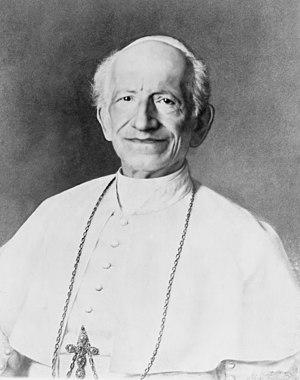
Charles Martial Lavigerie, qui signe parfois Charles Allemand-Lavigerie, né le 31 octobre 1825 à Huire, en Saint-Esprit et mort le 26 novembre 1892 à Alger, est un prélat français.
L'antimaçonnisme désigne la critique, l'opposition et l'hostilité manifestées à l’encontre de la franc-maçonnerie et de ses membres.
Le Kulturkampf /kʊlˈtuːɐ̯ˌkampf/, ou « combat pour un idéal de société », est un conflit qui oppose le royaume de Prusse puis l'Empire allemand sous la direction du chancelier impérial Otto von Bismarck à l’Église catholique dirigée par Pie IX et au parti politique représentant les catholiques : le Zentrum. Le conflit s'intensifie en 1871, se termine en 1878 avant d'être définitivement soldé de manière diplomatique en 1887.
In eminenti apostolatus specula est une bulle pontificale émise le 28 avril 1738 par Clément XII contre la franc-maçonnerie. Quoique prononcée comme définitive, cette condamnation fut la première d'une longue série ; pendant plus de deux siècles, pratiquement tous les successeurs de Clément XII l'ont reformulée. Fil rouge entre le Vatican et cette société initiatique, la bulle apostolique constitue encore aujourd'hui le droit canonique en vigueur envers la franc-maçonnerie.
Louis Philippe Albert d'Orléans, comte de Paris, est le dernier prince royal de France, de 1842 à 1848. Prétendant orléaniste au trône de France de 1848 à 1873 sous le nom de Louis-Philippe II, puis de 1883 à 1894 sous celui de Philippe VII, c’est également un écrivain et un combattant de la guerre de Sécession.
Vincenzo Gioacchino Raffaele Luigi Pecci, né le 2 mars 1810 à Carpineto Romano et décédé le 20 juillet 1903 à Rome, est le 256ᵉ évêque de Rome et donc pape de l'Église catholique qu'il gouverna sous le nom de Léon XIII de 1878 à 1903. Il est enterré en la basilique Saint-Jean-de-Latran.
Le Liber Gradualis ou Liber gradualis est le livre de chant complet en grégorien que l'abbaye Saint-Pierre de Solesmes sortit pour la première fois. Envers et contre tout, la publication fut effectuée en 1883.